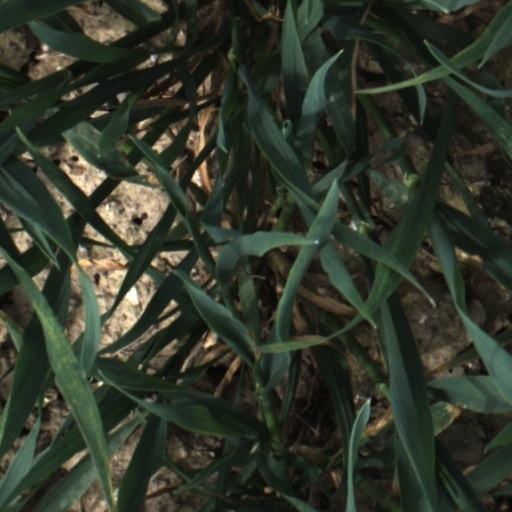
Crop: wheat